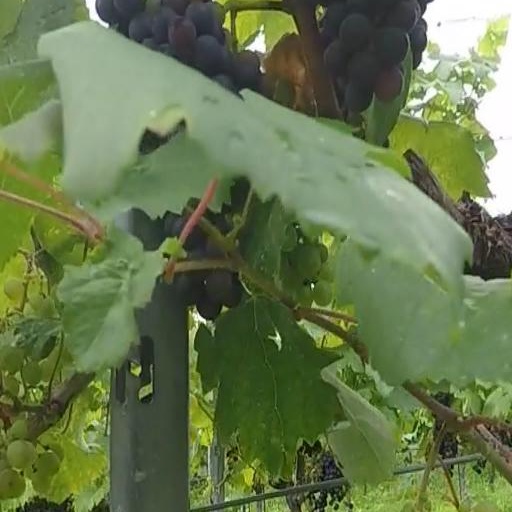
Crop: grape